2022 FIFA U-17 Women's World Cup

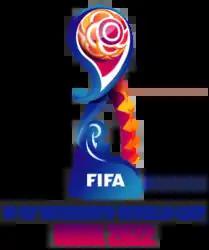
"Kick off The Dream"

The 2022 FIFA U-17 Women's World Cup was the 7th edition of the FIFA U-17 Women's World Cup, the multinational–international women's youth football championship, contested by the under-17 national teams of the member associations of FIFA, since its inception in 2008. The tournament was hosted by India, which would have hosted the 2020 edition before it was cancelled due to the COVID-19 pandemic. It was the second time that India have been hosting a FIFA tournament, after the men's 2017 FIFA U-17 World Cup, and the first time that India hosted a FIFA women's football tournament.